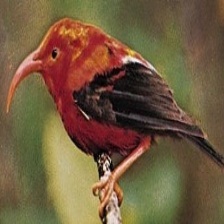
Species: APAPANE
Scientific name: HIMATIONE SANGUINEA